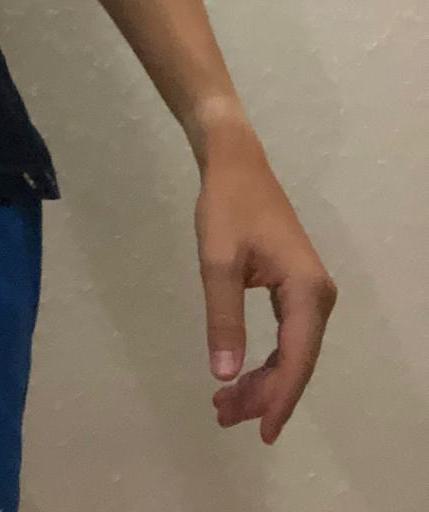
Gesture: no_gesture